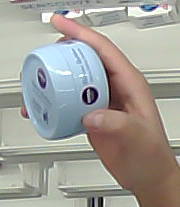
Product: nivea_baby